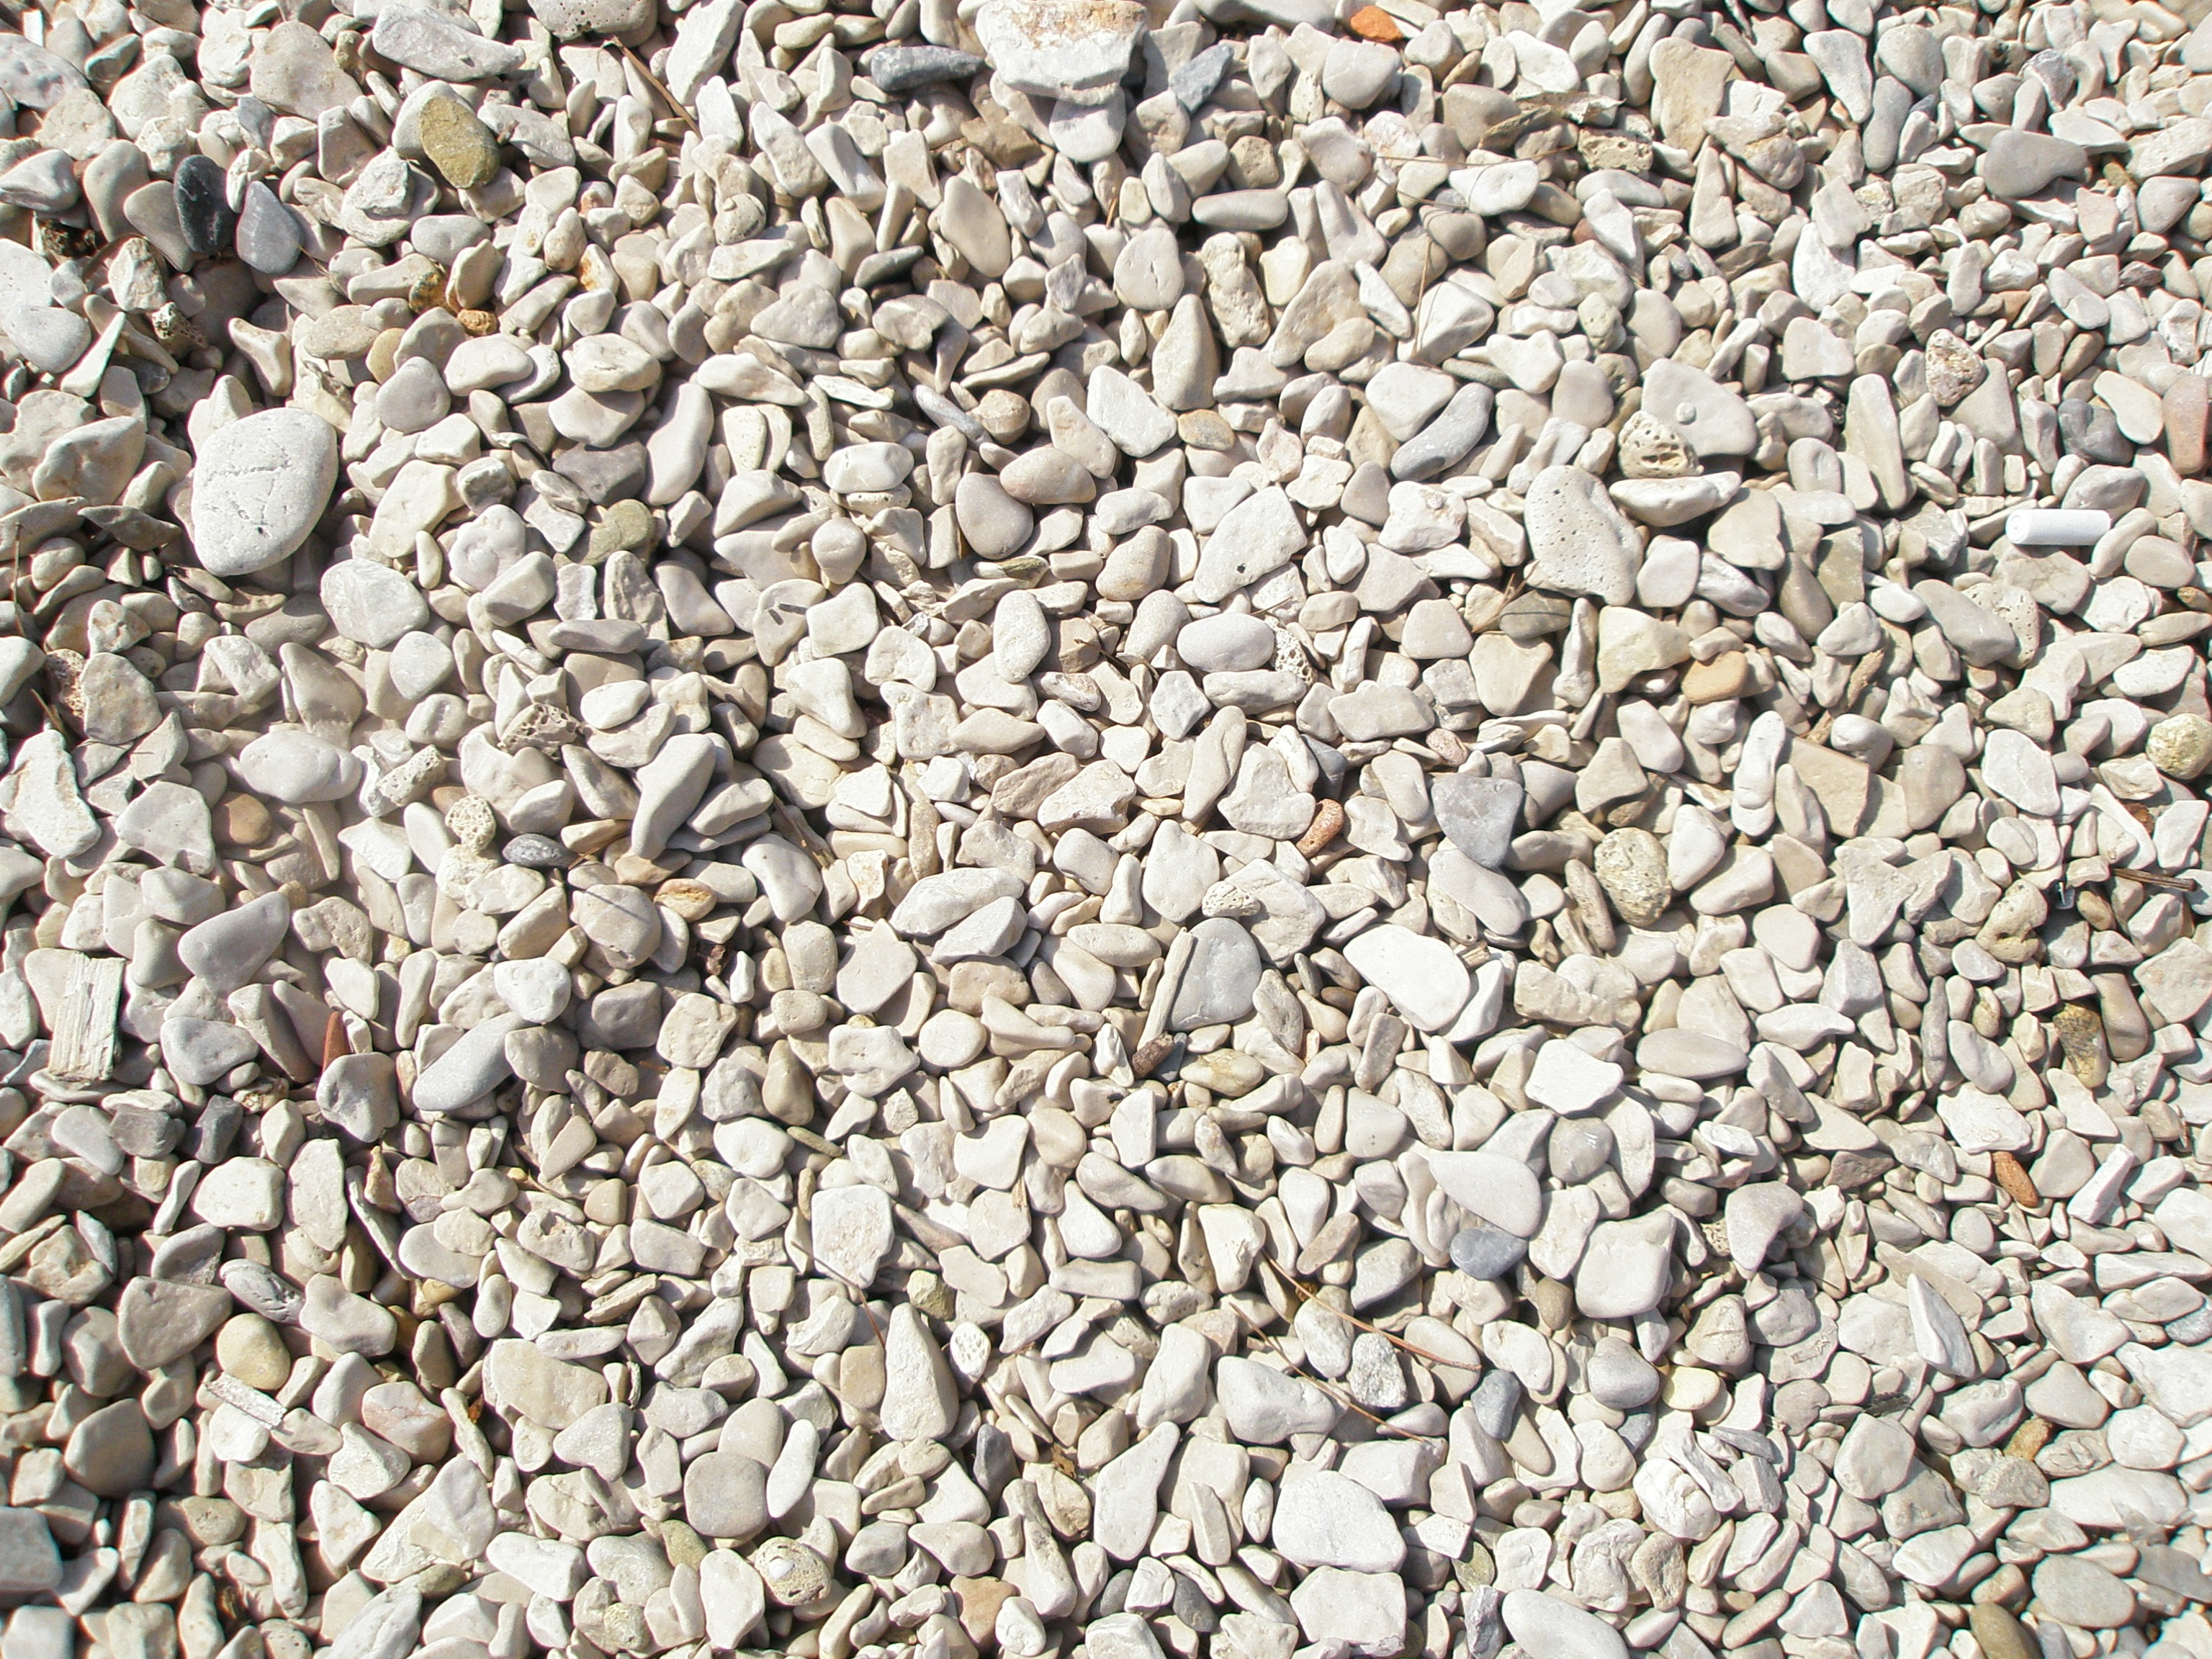
beach, sand, rock, asphalt, pebble, soil, stone wall, material, rubble, gravel, pebbles, the stones, flooring, clear stones